Jemez Pueblo, New Mexico

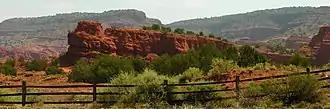
"Red Rocks" in Jemez Pueblo

According to the United States Census Bureau, the CDP has a total area of , all land. The pueblo is rural and located near the Red Rocks formation.